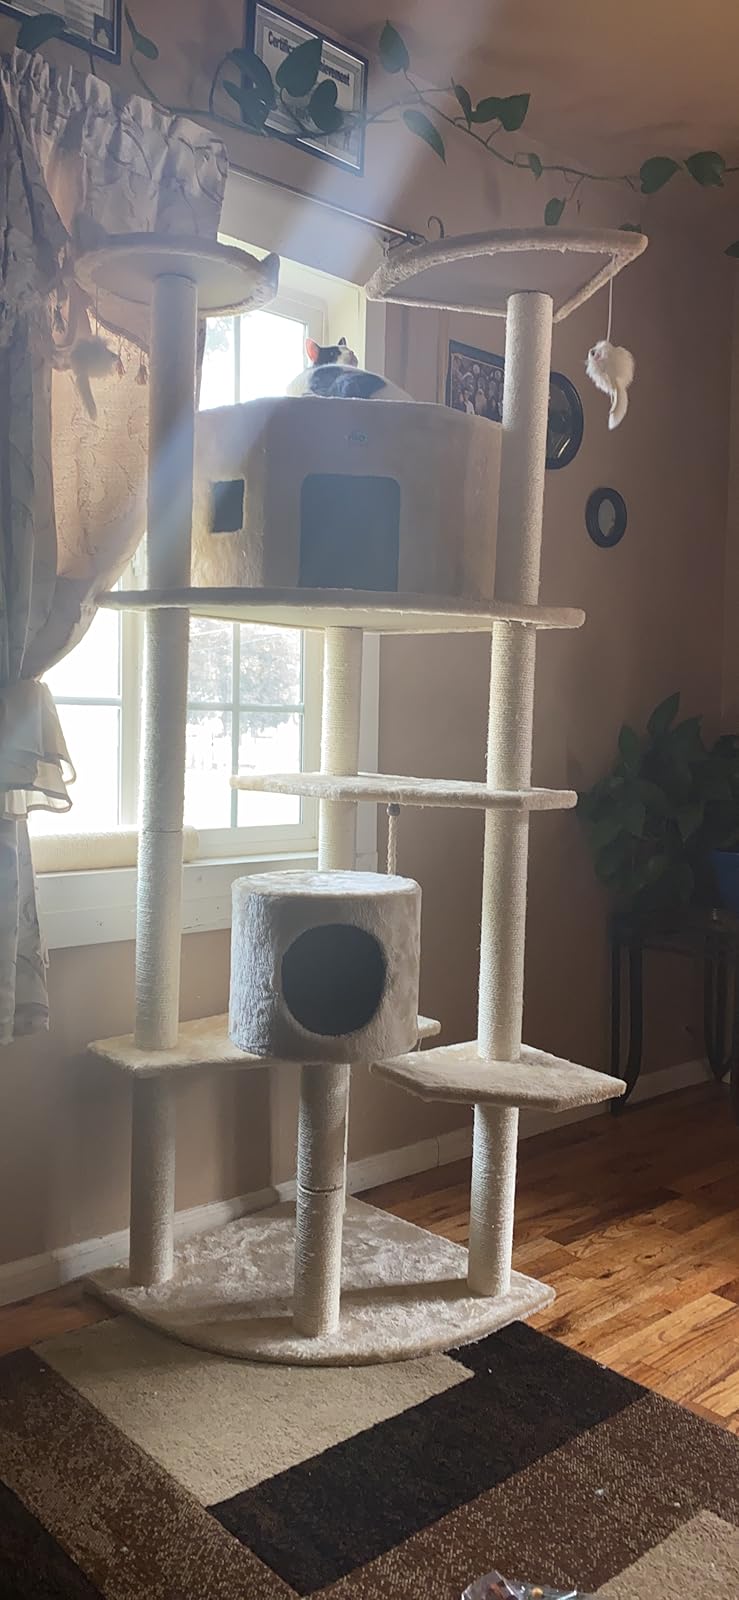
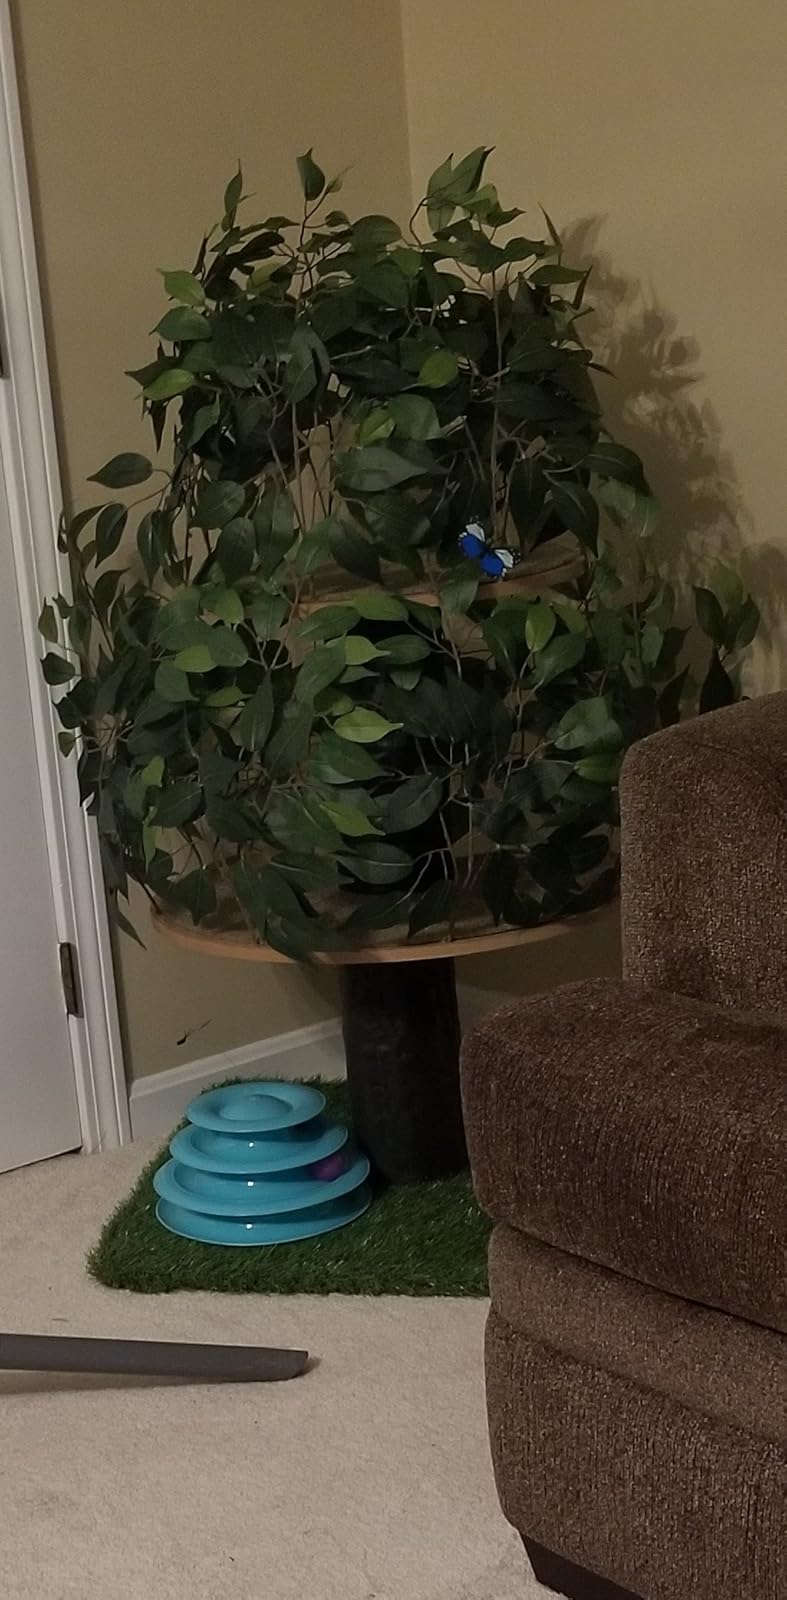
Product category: items_cat tree
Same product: no